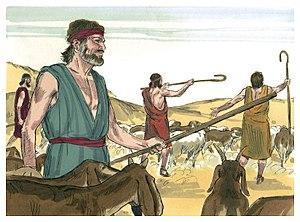
Illustration biblique du livre de la Genèse chapitre 32 עברית: 32 האיור המקראי של change me! פרק हिन्दी: {{{hi}}} अध्याय change me! की पुस्तक की बाइबिल चित्रण Bahasa Indonesia: Ilustrasi Alkitab dari Kitab Kejadian pasal 32 Italiano: Illustrazione biblica del libro della change me! Capitolo 32 日本語: change me!32章の本の聖書の実例 Jawa: Ilustrasi Alkitab saking Kitab Purwaning Dumadi pasal 32 한국어: change me! 32 장 장부의 성경 그림 Bahasa Melayu: Ilustrasi Alkitab dari Kitab Kejadian pasal 32